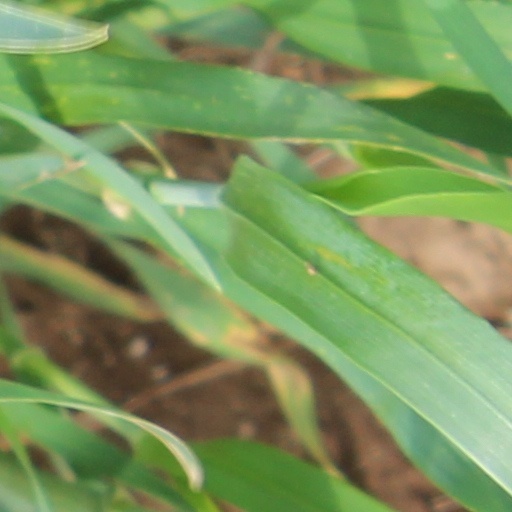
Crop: wheat